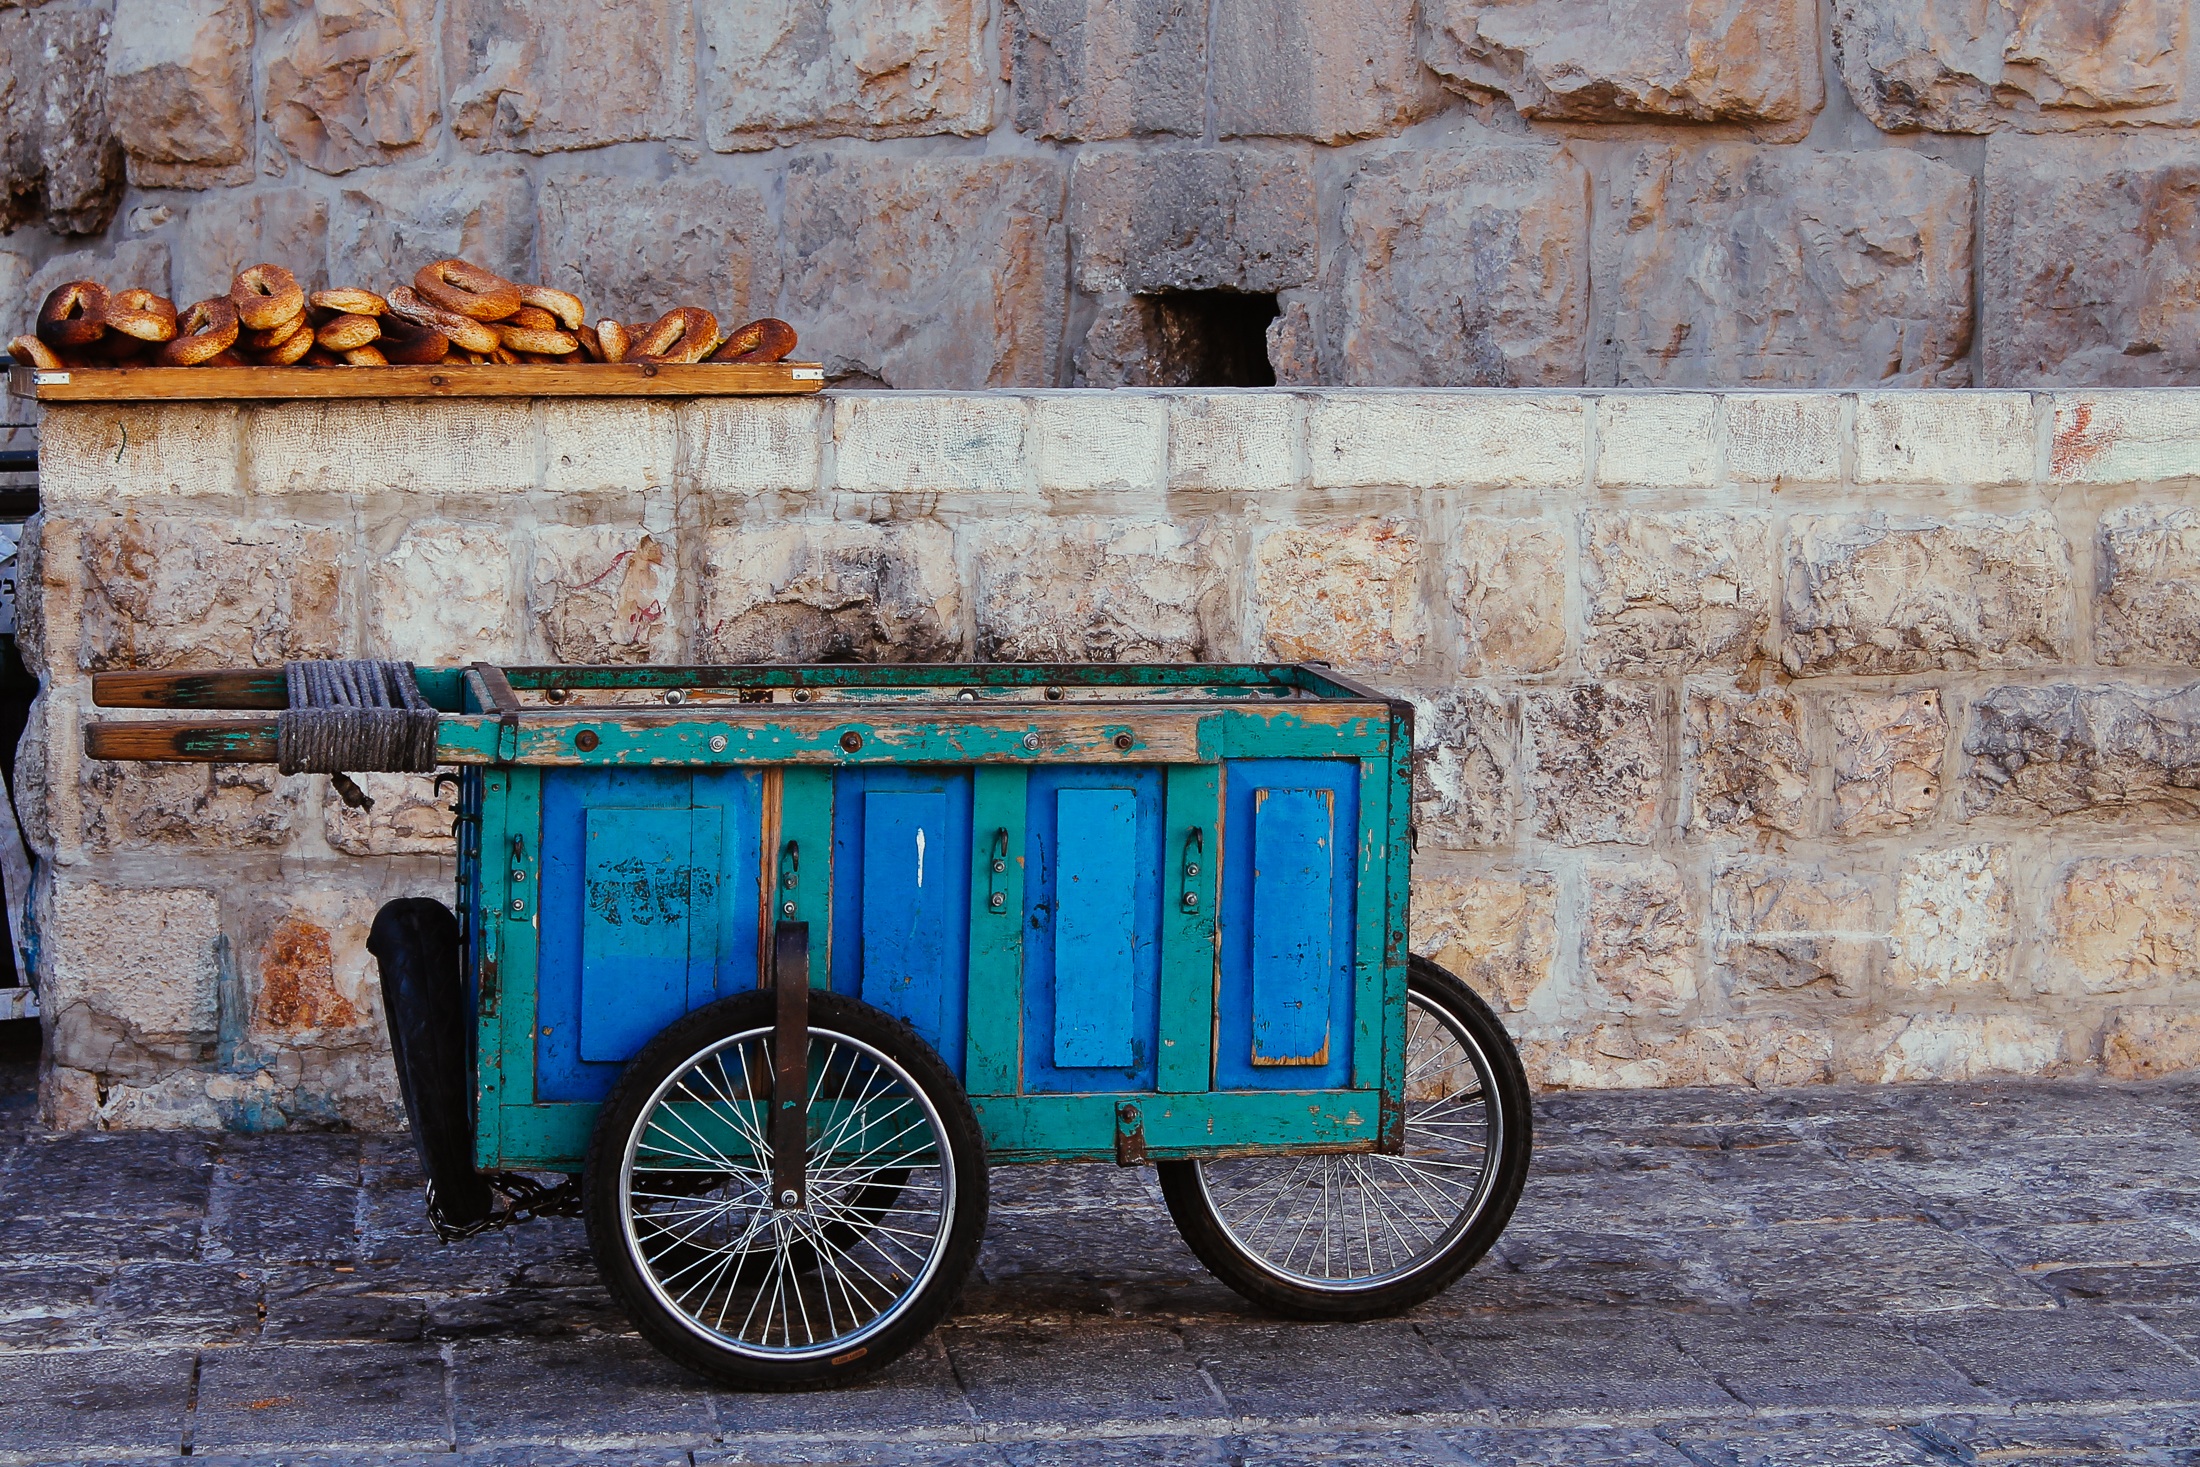
wood, cart, bicycle, vehicle, blue, land vehicle